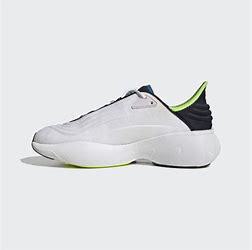
Brand: Adidas
Model: Adifom Sltn